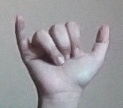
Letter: ya